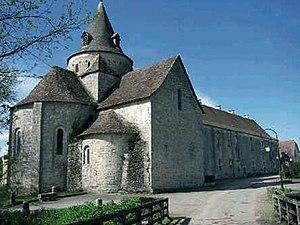
Chevet de l'Église de l'abbaye de Sauvelade, vu du pont sur le Laà.
L’abbaye de Sauvelade a été fondée en Béarn dans la vallée du Laà. Elle est aujourd’hui dans la commune de Sauvelade, dans le département français des Pyrénées-Atlantiques.
Cet article recense une partie des monuments historiques des Pyrénées-Atlantiques, en France.